Leyton

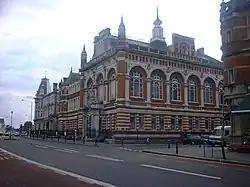
Leyton Town Hall

Paleolithic implements and fossil bones show that early man hunted in Leyton. A Roman cemetery and the foundations of a Roman villa have been found here. From Anglo-Saxon times, Leyton has been part of the County of Essex. The name means "settlement ("tun") on the River Lea" and was also known until 1921 as "Low Leyton". In the Domesday Book, the name is rendered as "Leintun". at which time the population was 43.